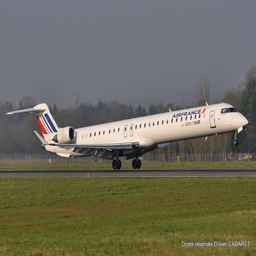
A commercial airline plane taking off into flight.
An Air France twin-engine jet is about to take off or land.
The plane is just about ready to take off the runway.
A very long jumbo jet is taking off of a runway.
An airplane taking off of the tarmac into the sky.